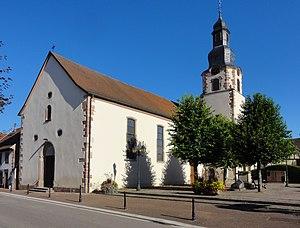
Alsace, Bas-Rhin, Église Saint-Nicolas d'Ergersheim (IA67011803).